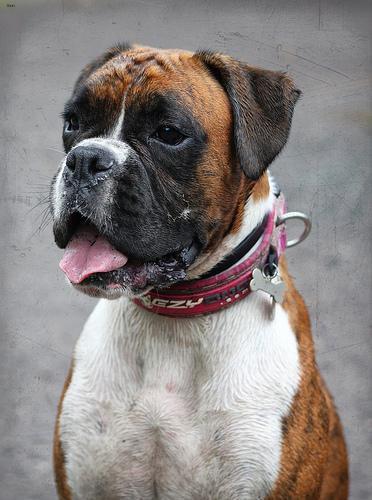
boxer